Phil Weaver

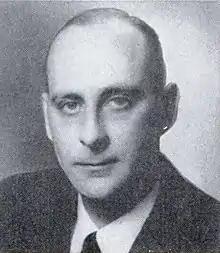
From 1961's "Pocket Congressional Directory of the Eighty-Seventh Congress"

Phillip Hart Weaver (April 9, 1919 – April 16, 1989) was a Nebraska Republican politician, who was also the son of former Nebraska governor Arthur J. Weaver and grandson of former representative Archibald Jerard Weaver.